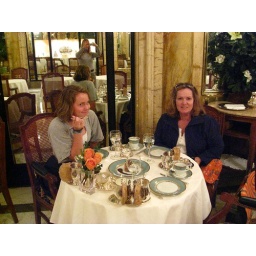
I'm in the mirror and Jordan is eating cake. Mimi, always Mimi, was loving every minute.